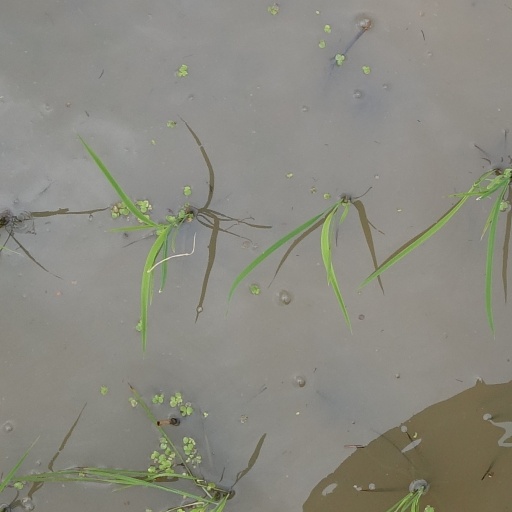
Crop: rice